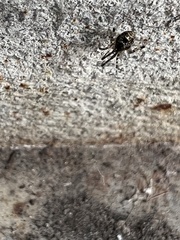
Species: Parasteatoda_tepidariorum